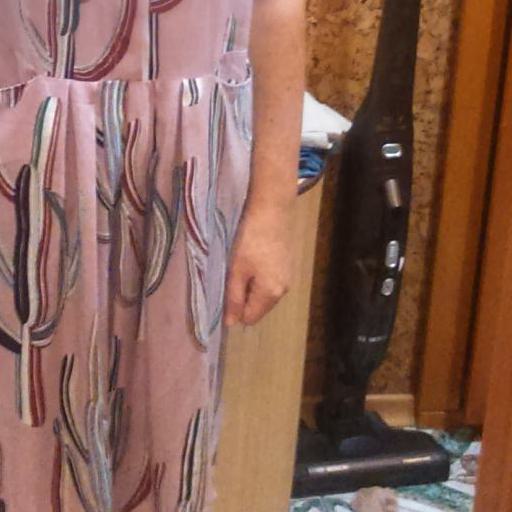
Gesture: no_gesture